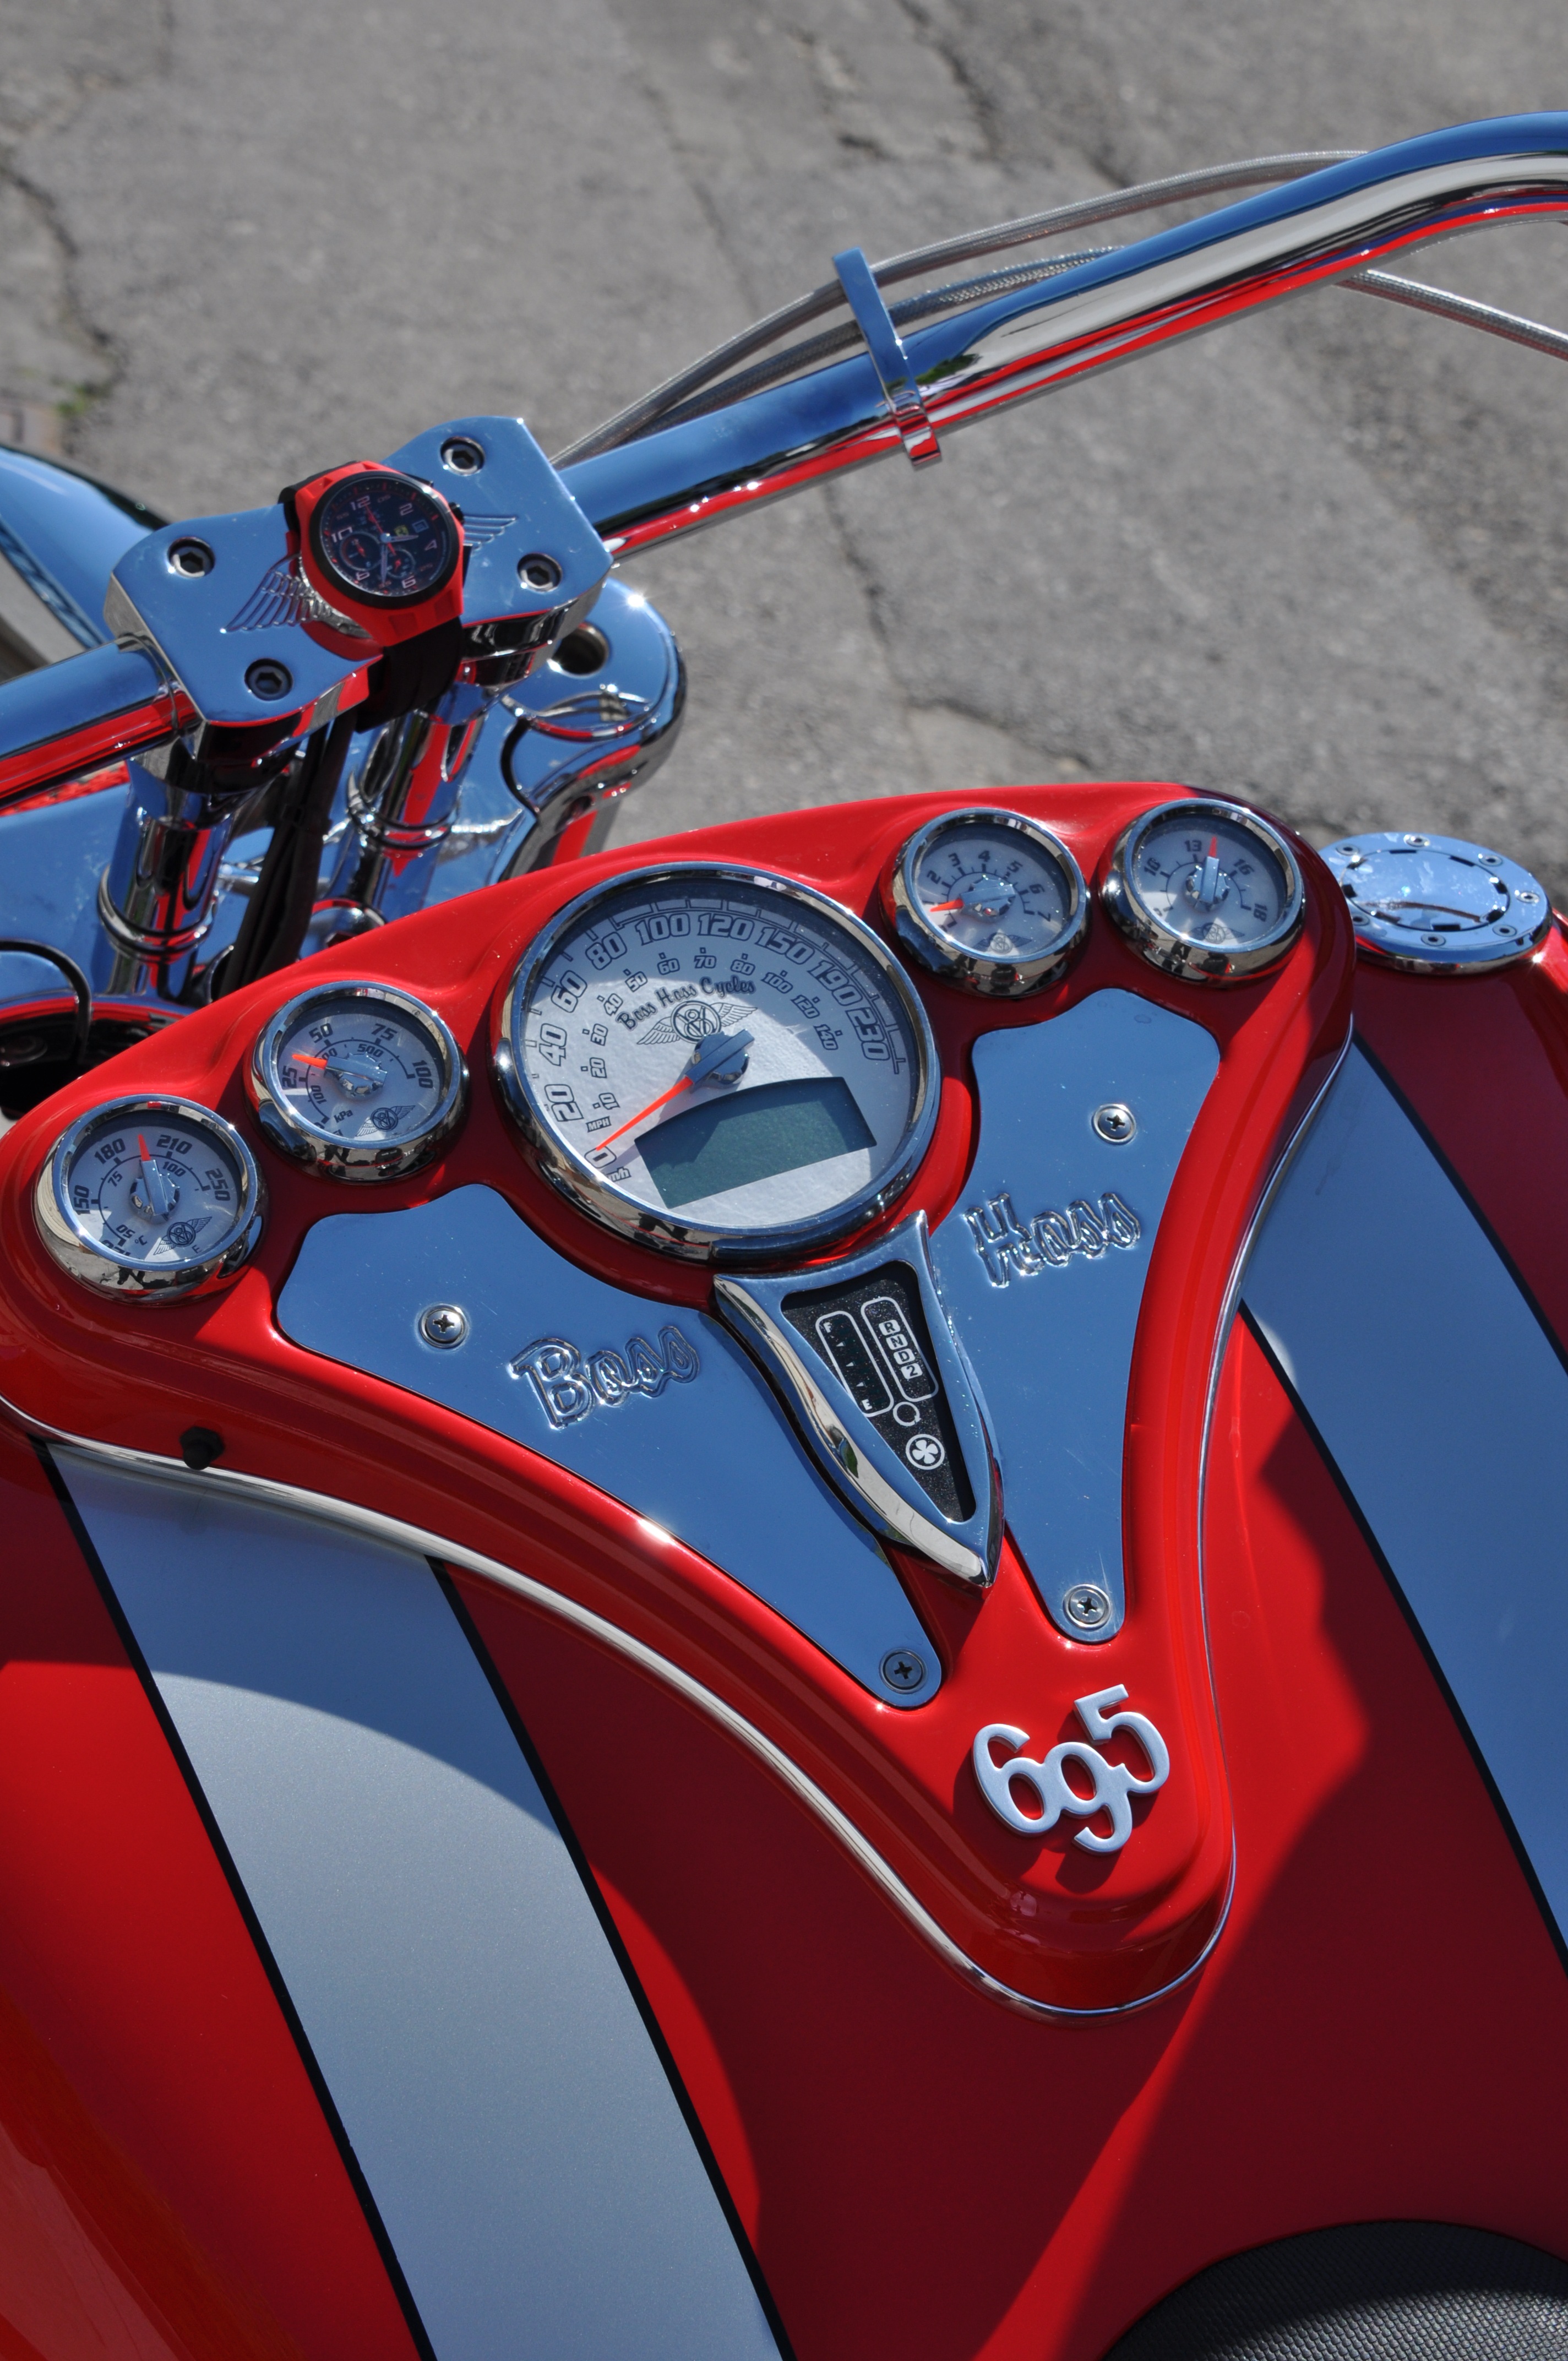
car, wheel, red, vehicle, motorcycle, tank, race track, boss, land vehicle, automobile make, automotive exterior, automotive design, hoss